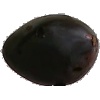
Label: Plum 3